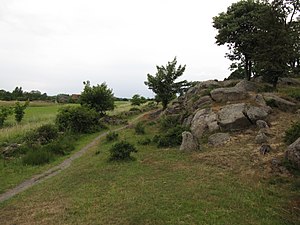
Bornholms geologi / Strukturgeologi
Grænsen mellem højtliggende grundfjeld til højre og lavereliggende palæozoiske sedimenter til venstre ses her i Klintebakken syd for Aakirkeby. Foto mod vest.
Grænsen mellem højtliggende grundfjeld t.h. og lavereliggende palæozoiske sedimenter t.v.; Klintebakken syd for Aakirkeby set mod vest.
Bornholms geologi fremviser bjergarter og aflejringer fra helt andre og ældre geologiske perioder, end tilfældet er i det øvrige Danmark. Mod nord er øen domineret af prækambrisk grundfjeld bestående af gnejser og granitter, mens den lavereliggende sydlige del af øen præges af nedre palæozoiske skifre og sandsten. En bræmme langs kysten mod sydvest er præget af overvejende løse, uhærdede aflejringer af ler og sand fra de mesozoiske perioder Jura og Kridt, samt kalksten fra Kridt. Som i resten af Danmark er undergrunden på Bornholm dækket af kvartære istidsaflejringer i form af moræner og smeltevandsaflejringer, som dog mange steder, særligt i det højtliggende grundfjeldsområde mod nord, er ganske tynde.